May Coup (Poland)

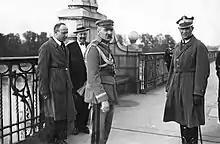
Piłsudski (center) on Poniatowski Bridge, Warsaw, 12 May 1926, during the May Coup. At right is General Gustaw Orlicz-Dreszer.

At about 17:00, Piłsudski met President Stanisław Wojciechowski on the Poniatowski Bridge. Piłsudski demanded a resignation of the Witos cabinet, but the president demanded capitulation of Piłsudski's forces. No agreement was reached and fighting erupted at about 19:00 hours.